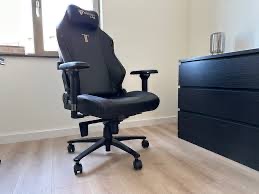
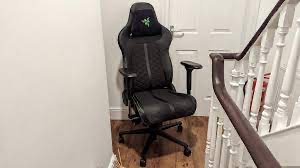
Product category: items_chair
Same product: no